Hermine Hug-Hellmuth

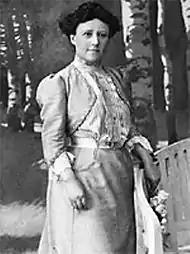

Hermine Hug-Hellmuth (born Hermine Hug Edle von Hugenstein; 31 August 1871, Vienna – 9 September 1924, Vienna) was an Austrian psychoanalyst. She is regarded as the first psychoanalyst practicing with children and the first to conceptualize the technique of psychoanalysing children.